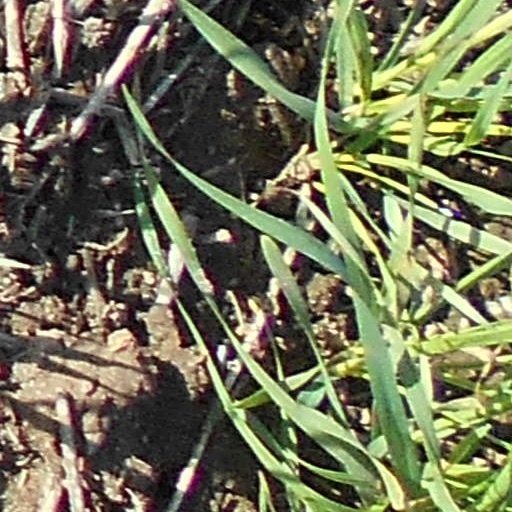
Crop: wheat